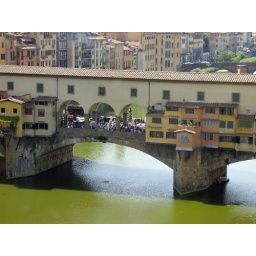
Pictue of bridge where I took the picture of the river in Firenze. (Florence)